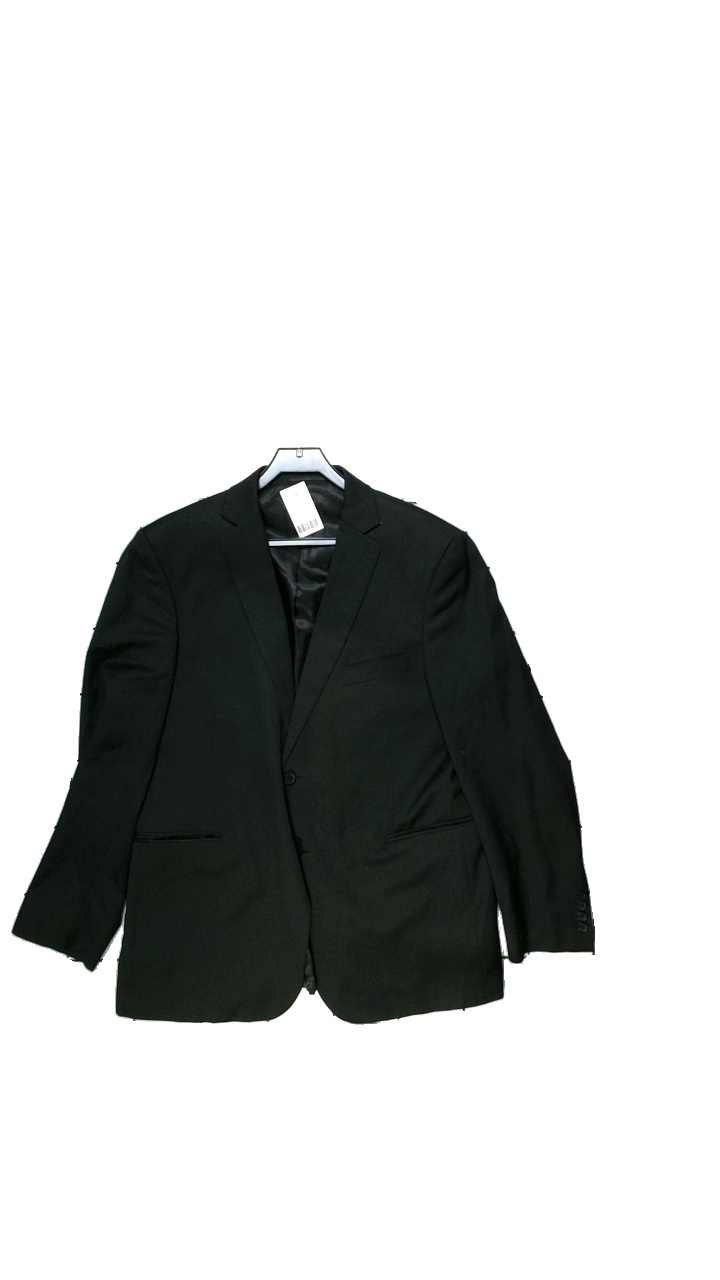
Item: Blazer (Men)
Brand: Dressman
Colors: Black
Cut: Regular
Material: Polyester 53% Ull 45% Elastan 2%
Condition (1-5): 4
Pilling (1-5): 4
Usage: Reuse
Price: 50-100